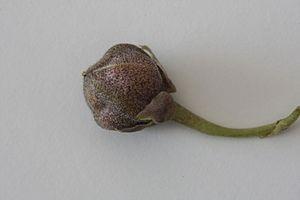
Viola odorata
Viola est un genre de plantes herbacées vivaces de la famille des Violaceae. Selon le positionnement des pétales, les espèces sont appelées « violettes » ou « pensées ». Les violettes sont parfois appelées « herbes de la Trinité ». Ces plantes ont un usage principalement ornemental. Des variétés odorantes servent en parfumerie et en confiserie.